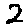
Label: 2